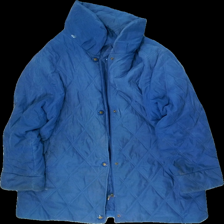
View: front
Type: Winter jacket
Category: Ladies
Brand: Cappuchini
Colors: Blue
Material: 80% polyester, 20% nylon
Cut: Regular
Size: 42
Season: Winter
Stains: Major
Holes: Major
Damage: large holes on the inside of the jacket
Price range: <50
Recommended usage: Export